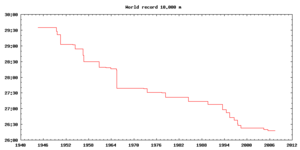
10.000-meter-løb (atletik) / Rekorder
Udviklingen i verdensrekorden i 10.000m løb for herrer
10.000 meter er den længste bane-distance som bliver løbet i atletik i mesterskabssammenhæng.